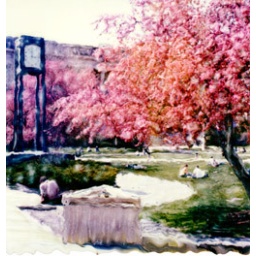
Impressionistic view of clock tower on Library Mall with apple tree in full bloom. Polaroid Manipulation